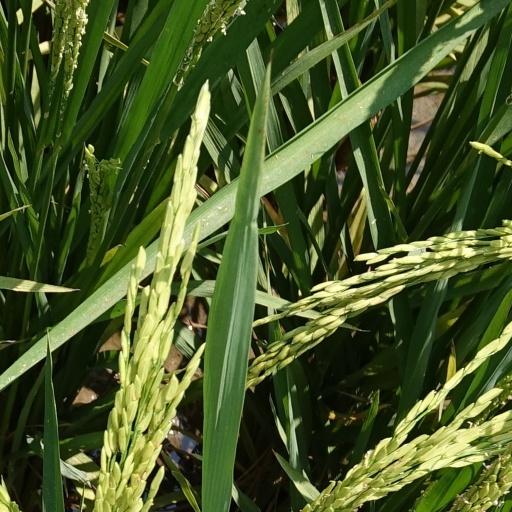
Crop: rice